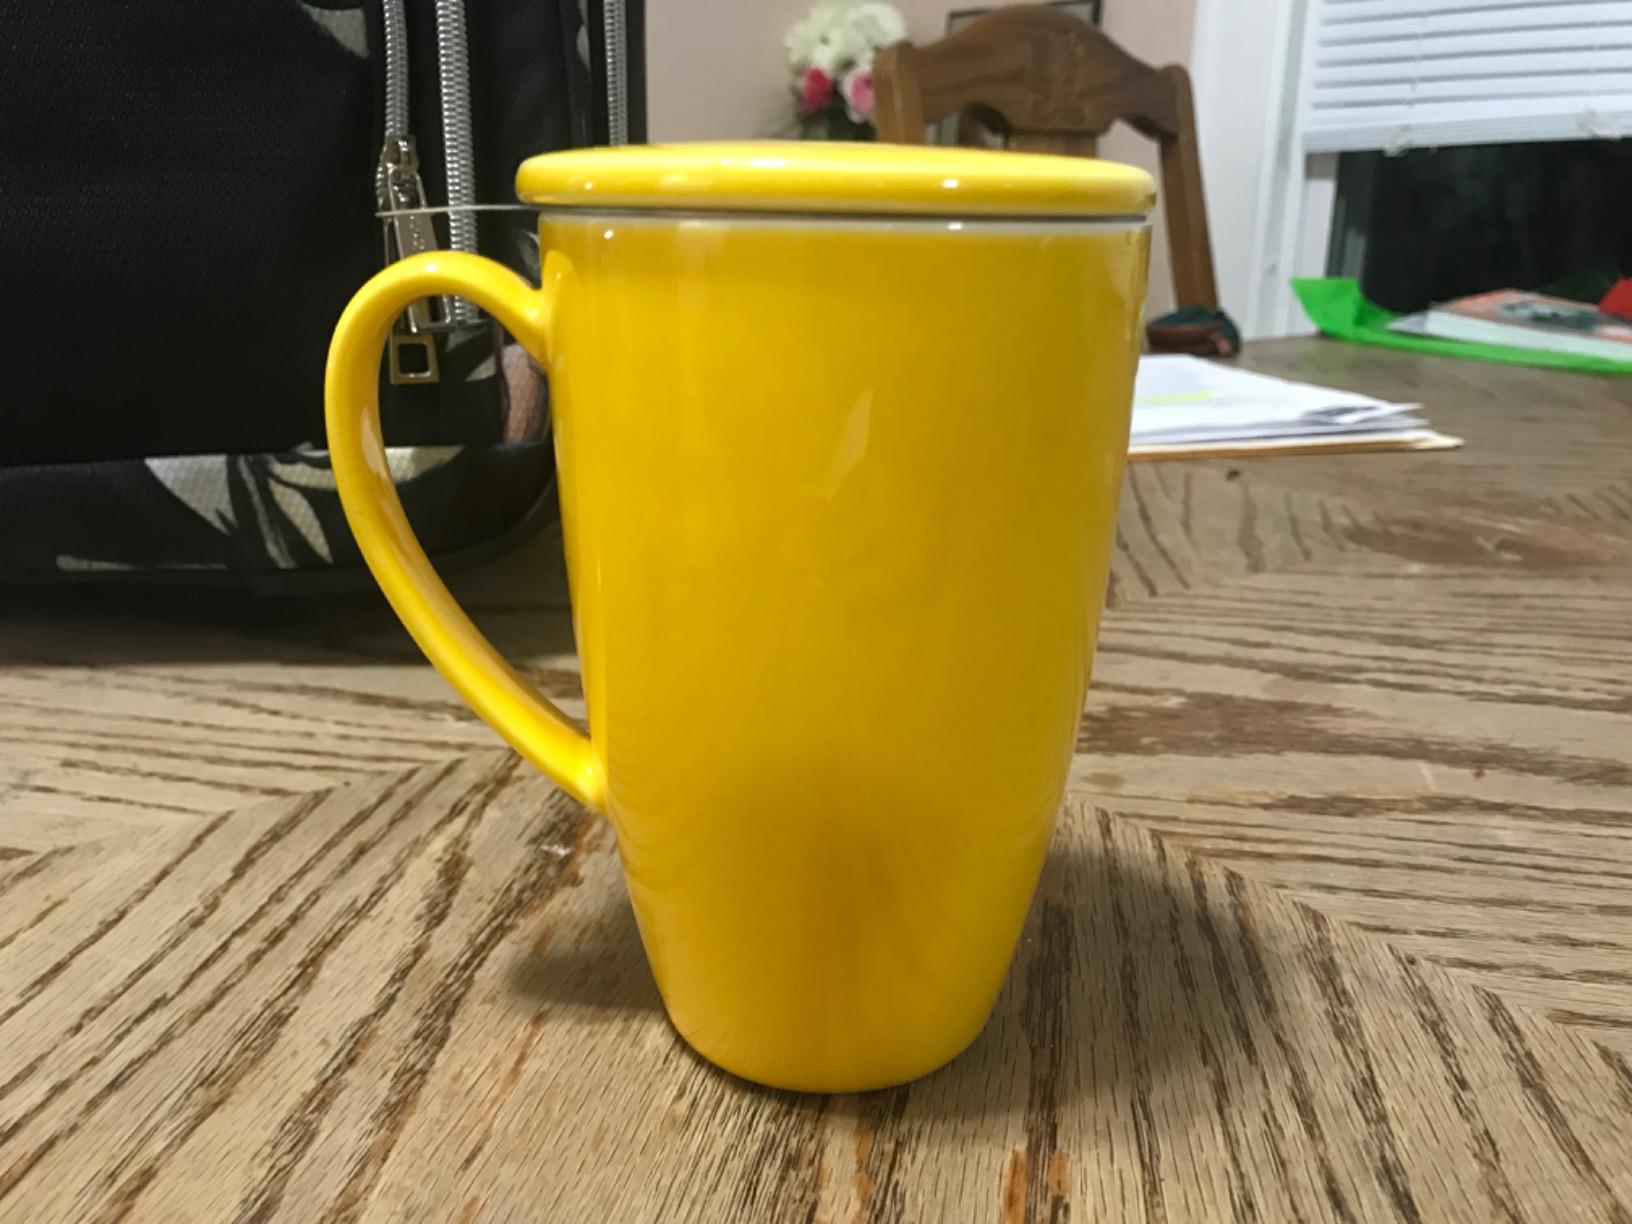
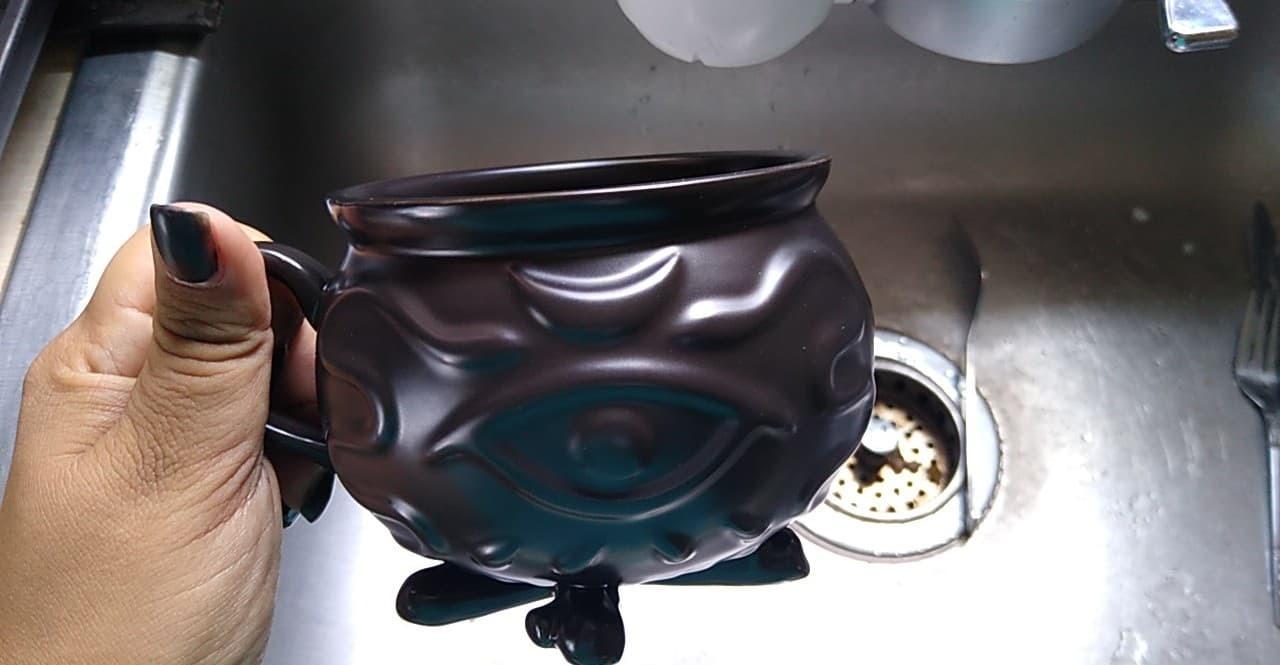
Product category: items_mug
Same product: no